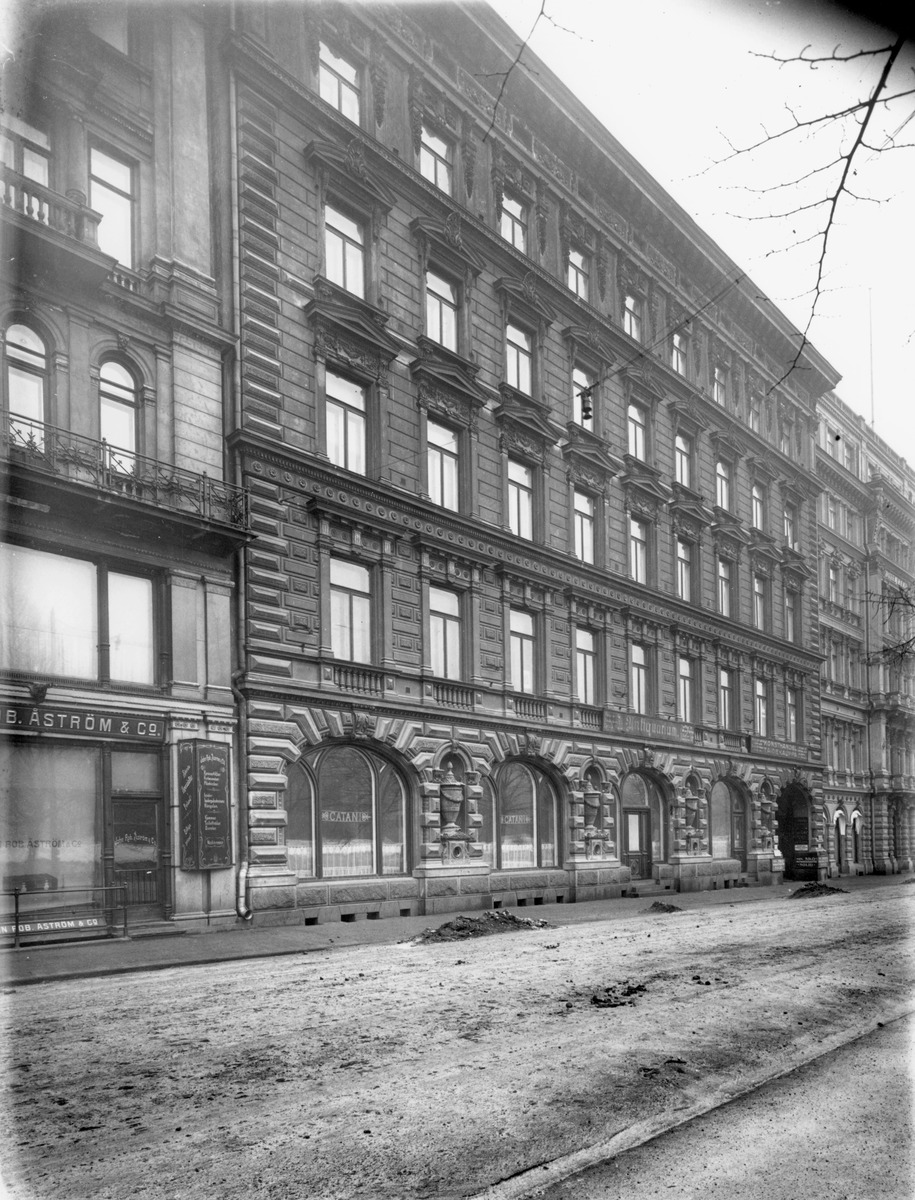
Pohjoisesplanadi 31
sisällön kuvaus: Pohjoisesplanadi 31. Nk Catanin talo, tunnetun Catanin konditorian mukaan, joka toimi vuoteen 1917 asti. mustavalkoinen
Kuvaaja: Sundström, Eric, valokuvaaja
Ajankohta: kuvausaika 1914 -19
Paikka: Suomi, Uusimaa, Helsinki, Kluuvi Helsinki, Pohjoisesplanadi 31
Aiheet: rakennukset liikerakennukset